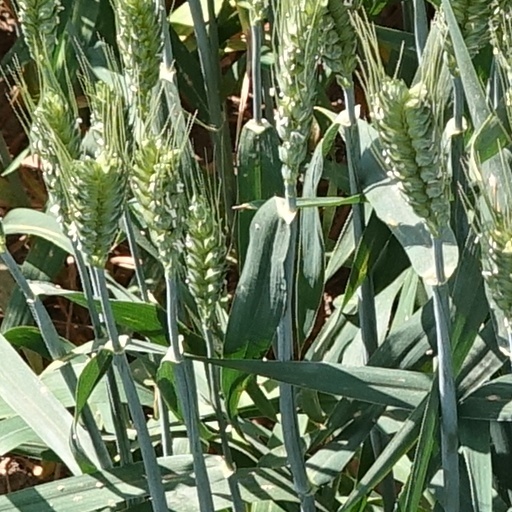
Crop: wheat